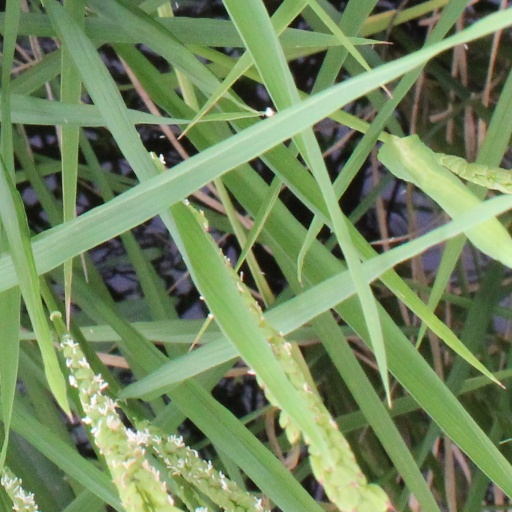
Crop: rice